Pharwala Fort

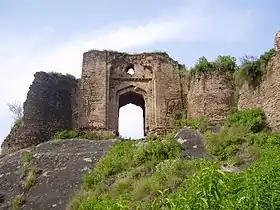
The Pharwala Fort as seen from the eastern bank of the Soan River

Pharwala Fort (Punjabi:قلعہ پھروالہ) is a 15th-century fort located near Kahuta Tehsil, about 40 km from Rawalpindi in Punjab, Pakistan. The fort is naturally defended on one side by the Himalayan range and on the other by the Soan River. It is spread over an area of , and was once the capital of the Pothohar Chieftaincy.